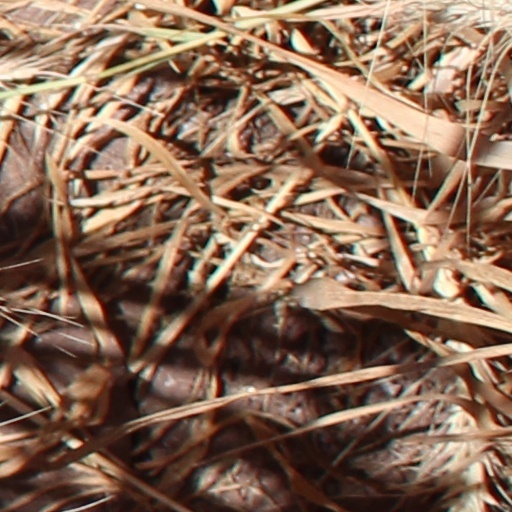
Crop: wheat